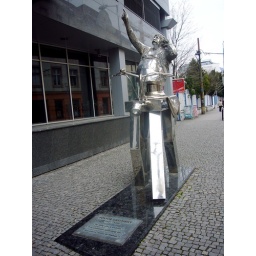
walking down the street in Bratislava I noticed a funny sculpture of a half-man half-machine.